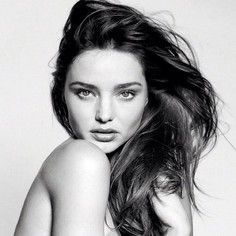
Portrait style: Real Portrait